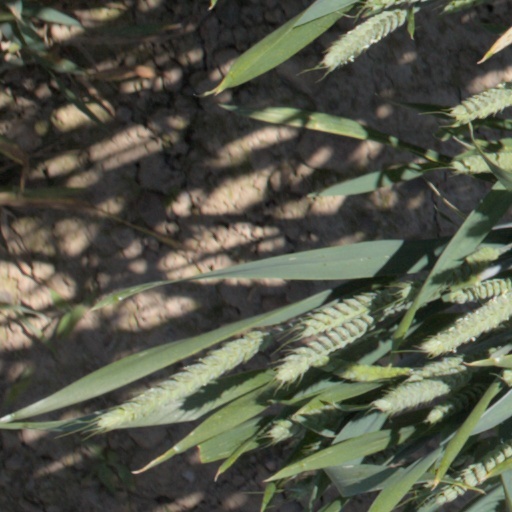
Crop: wheat